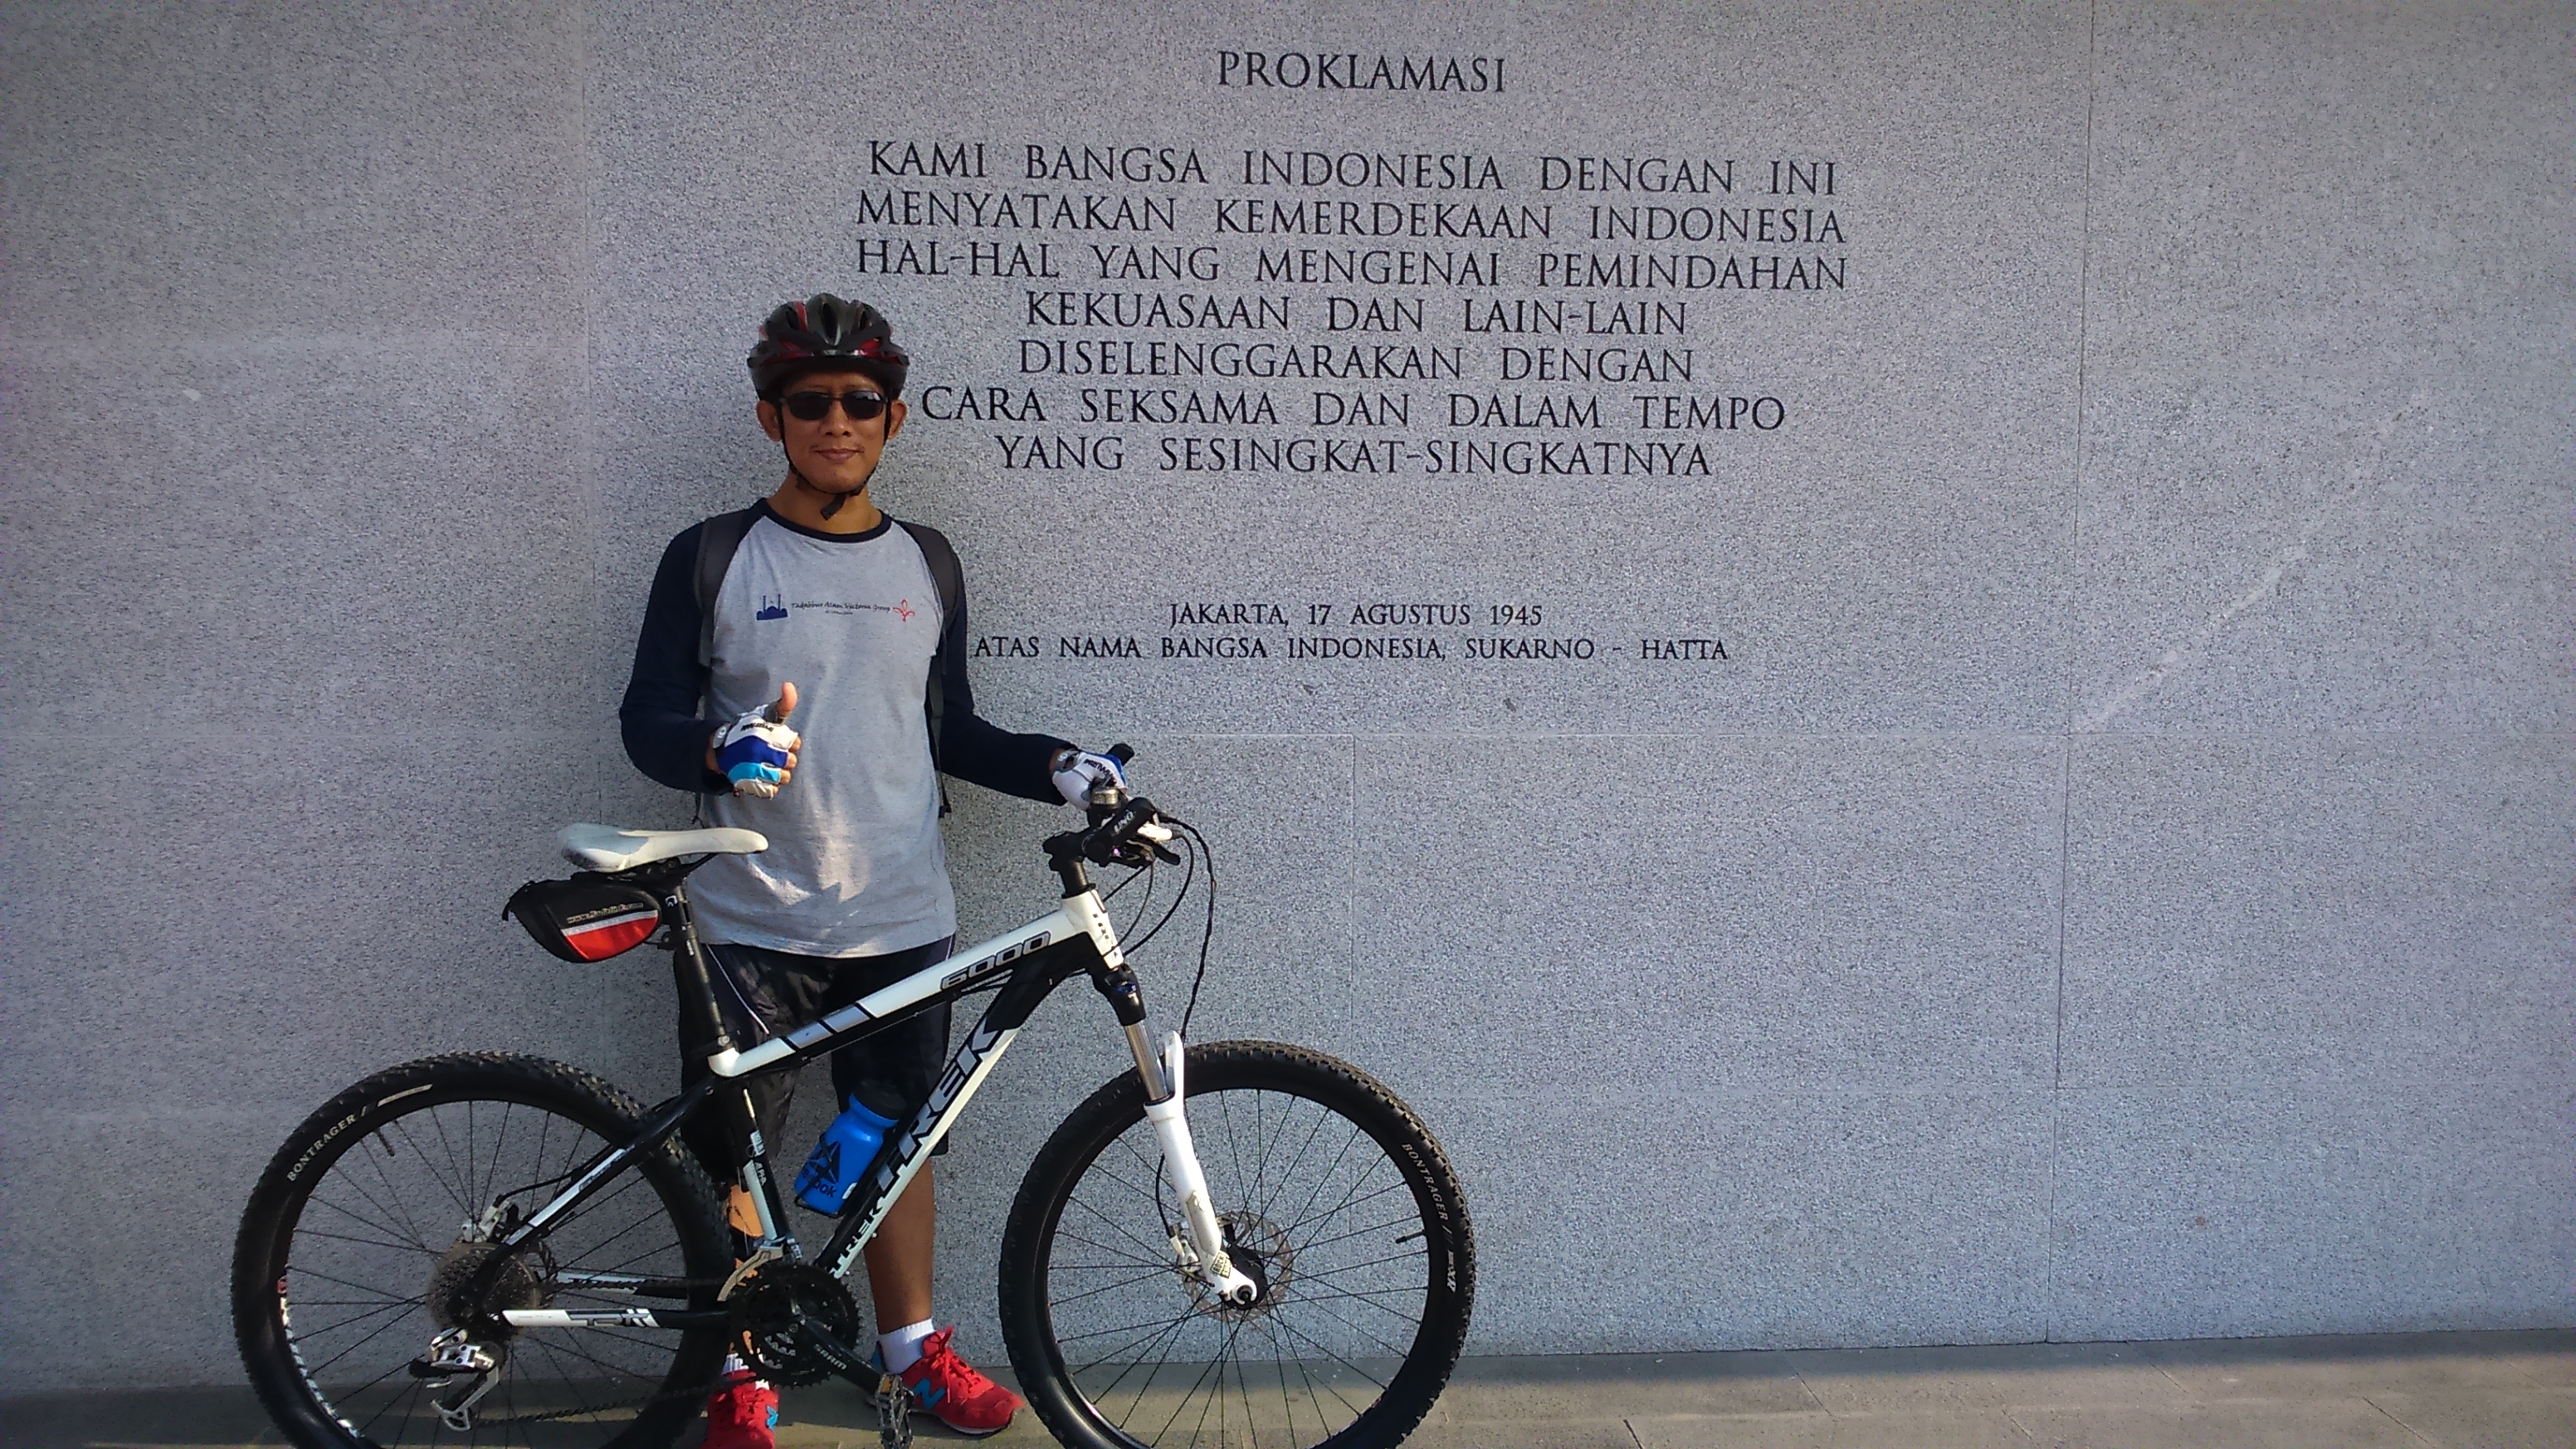
jakarta, bicycle, land vehicle, road bicycle, vehicle, cycling, bicycle wheel, mode of transport, sports equipment, bicycle accessory, racing bicycle, hybrid bicycle, bicycle frame, bicycle part, recreation, wheel, mountain bike, bicycle saddle, cycle sport, bmx bike